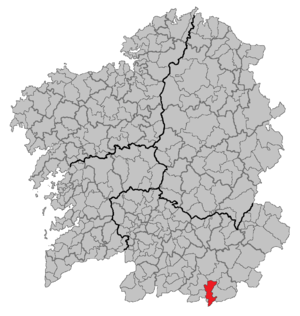
Verín est une commune de la province d'Orense, dans la communauté autonome de Galice, en Espagne. La ville est arrosée par la rivière Támega. Elle est située à 56 km au sud-est d'Ourense. Sa population s'élevait à 13 585 habitants en 2004.